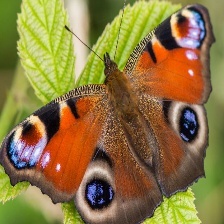
Species: PEACOCK
Butterfly family (ImageNet category): admiral